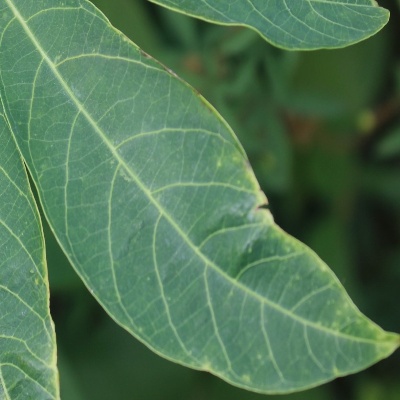
Crop: Cassava
Condition: green mite